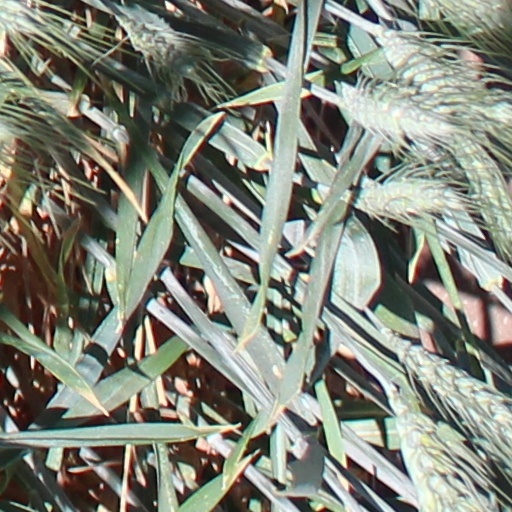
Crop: wheat